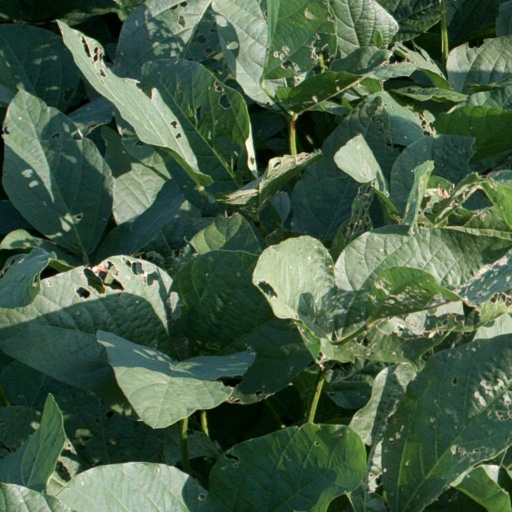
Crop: soybean